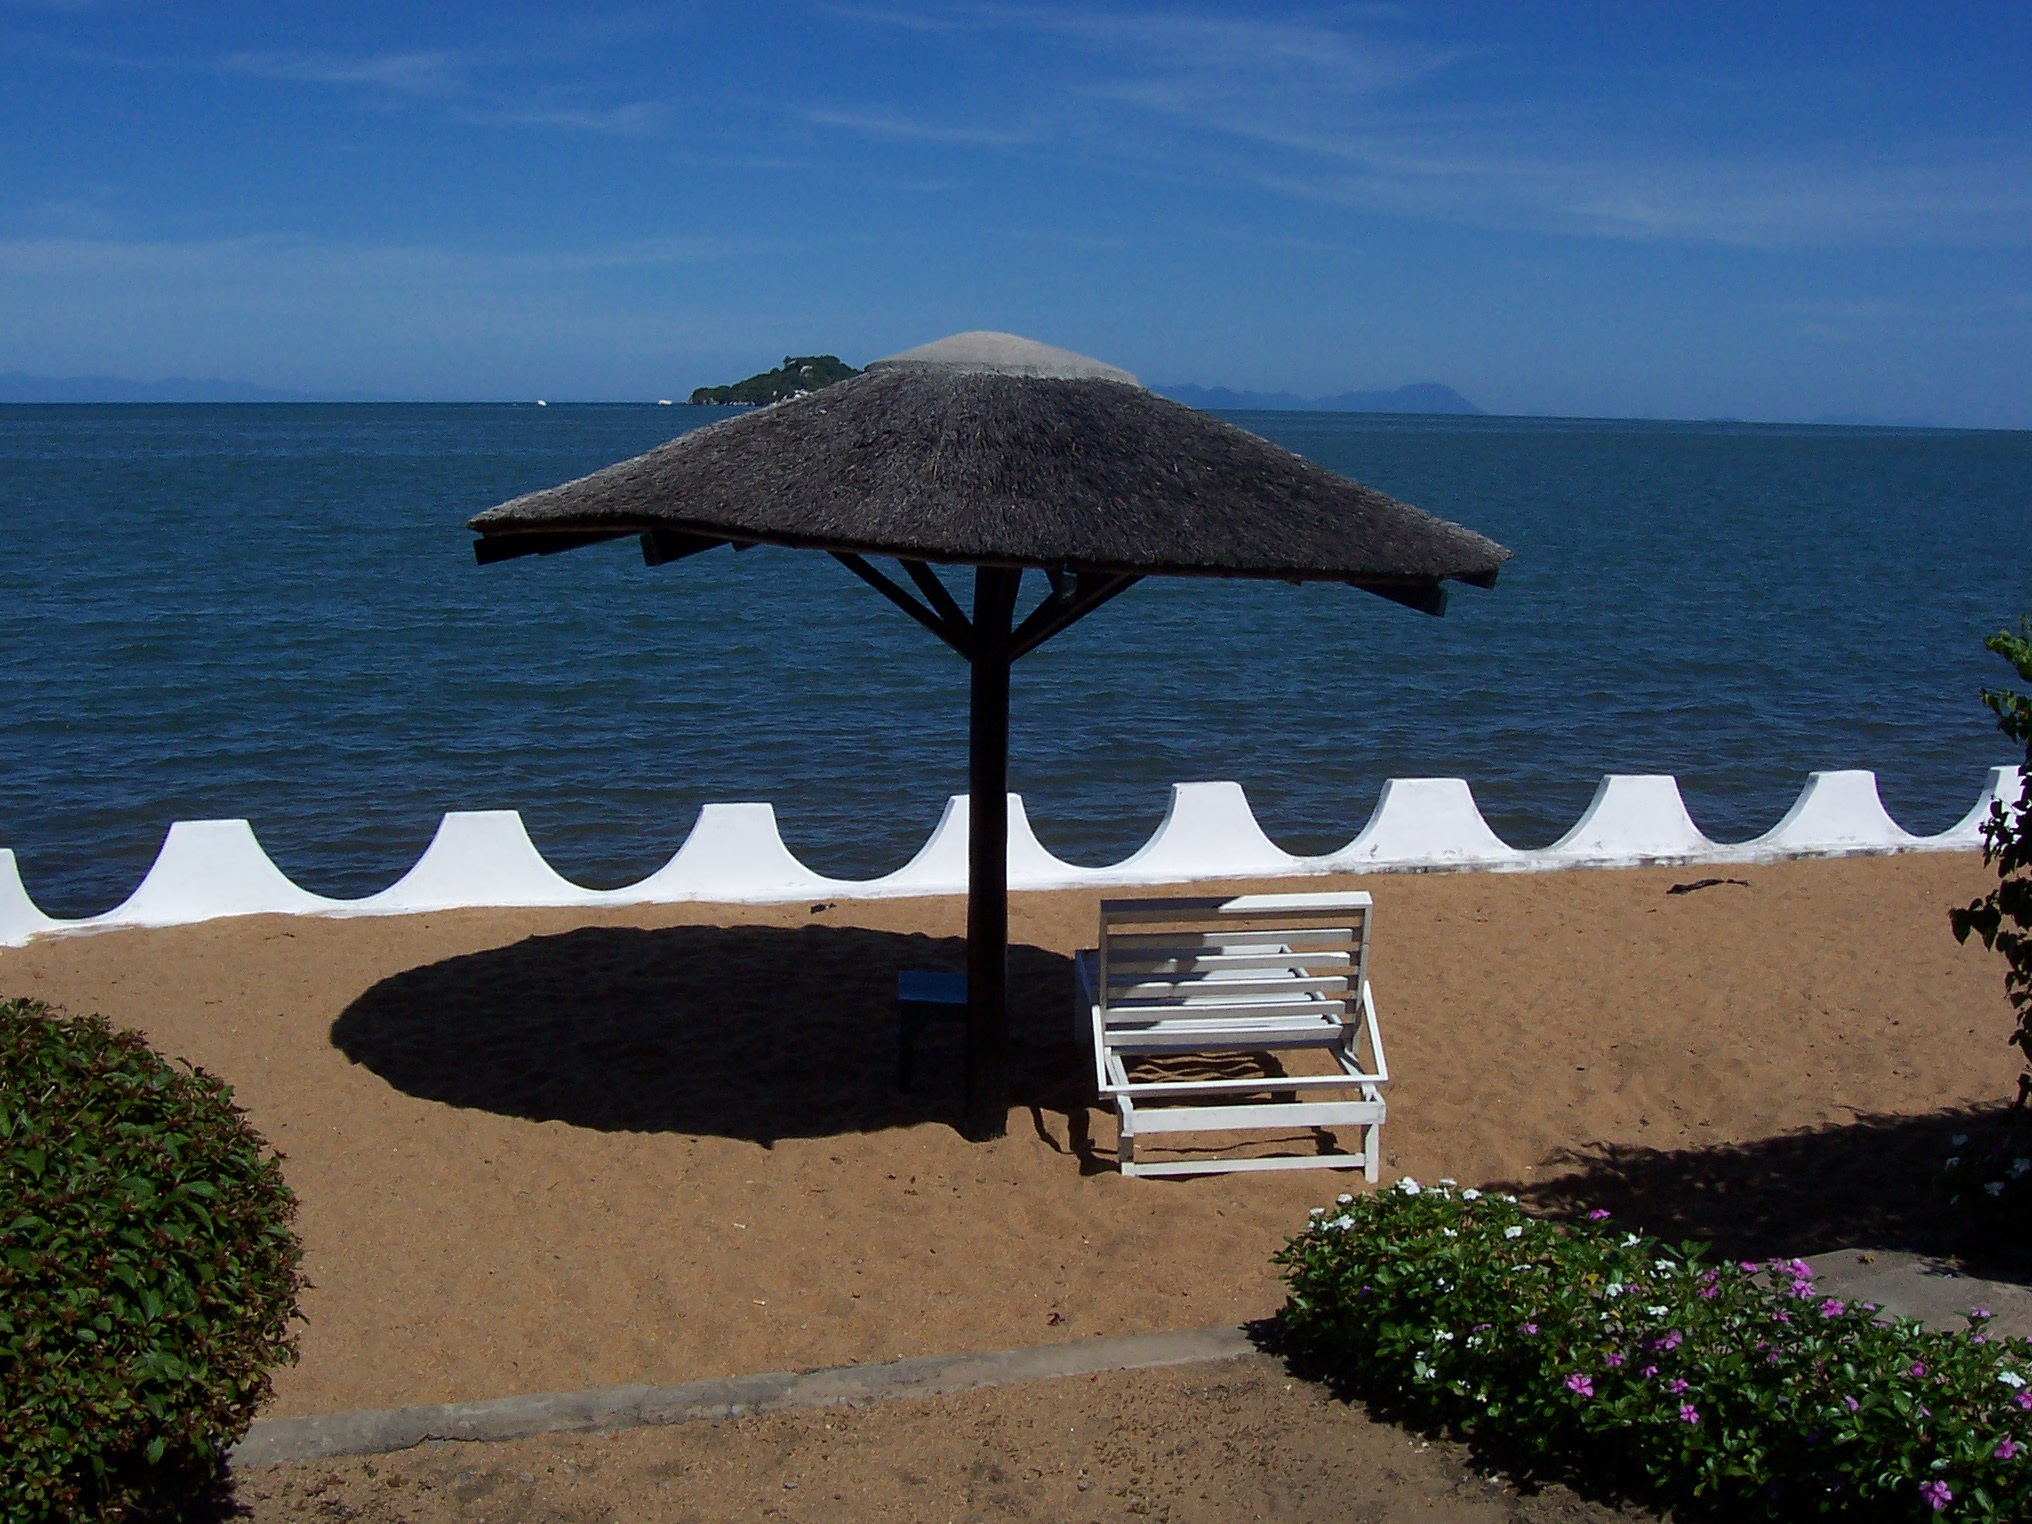
beach, sea, coast, water, sand, rock, ocean, shore, lake, vacation, travel, scenic, africa, bay, island, cape, malawi, lake malawi, salima, nyasa, bwato, dugout